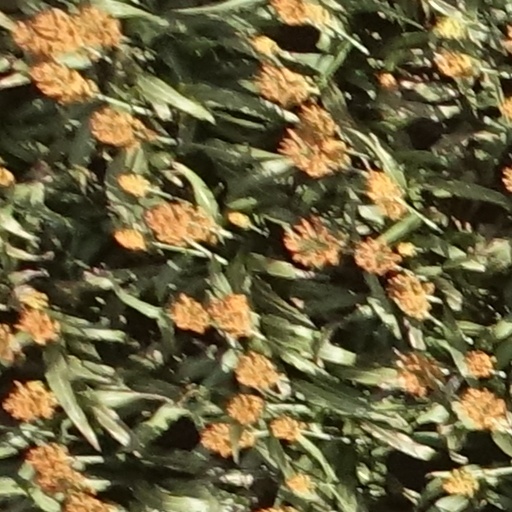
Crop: sorghum